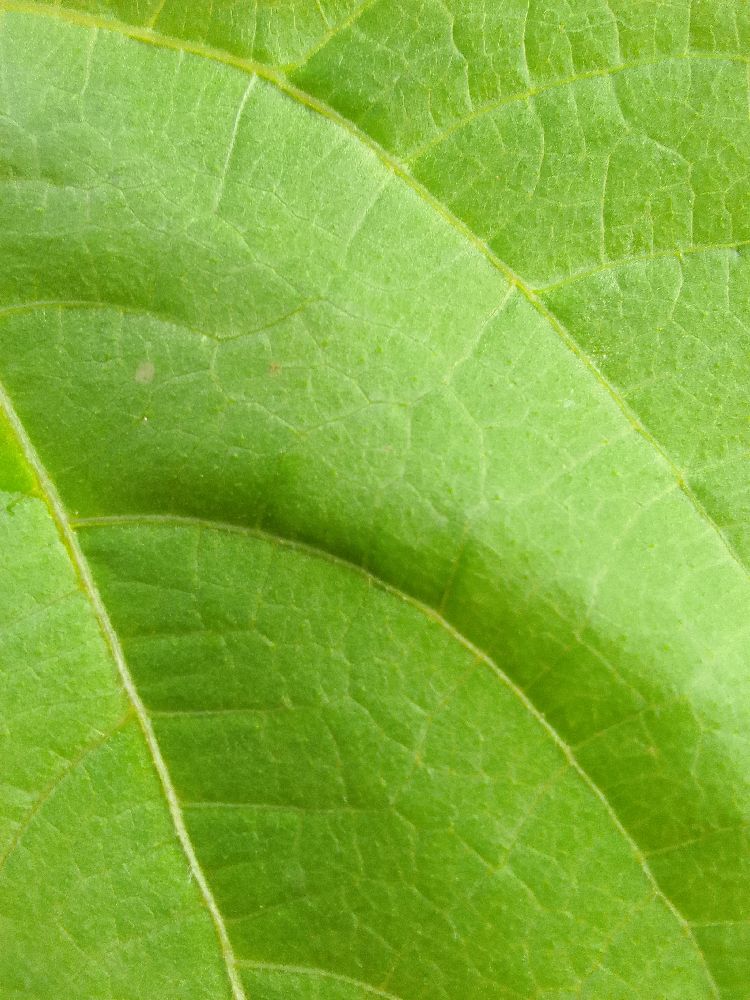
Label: healthy